Dora Erway

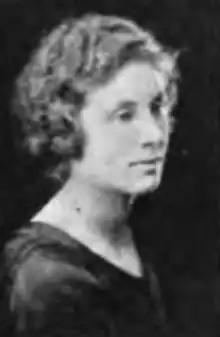
Dora Wetherbee (later Erway), from the 1926 yearbook of Cornell University

Dora Wetherbee Erway (November 19, 1889 – December 5, 1976) was an artist and home economist on the faculty of Cornell University from 1921 to 1958. She is best remembered today for the Dora Erway Doll Collection, a set of 37 dolls in elaborate historical costumes, made by her students in the 1920s.